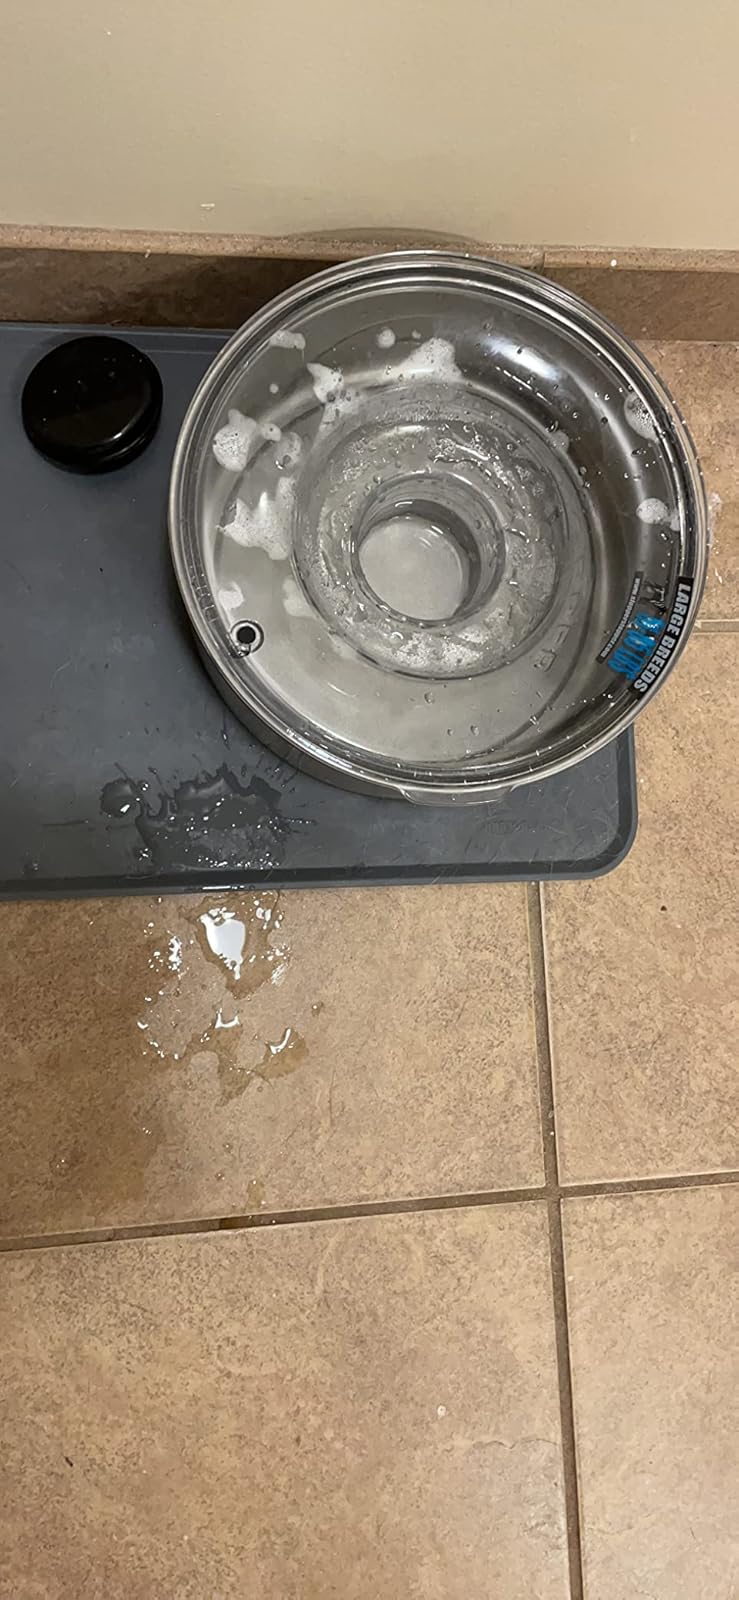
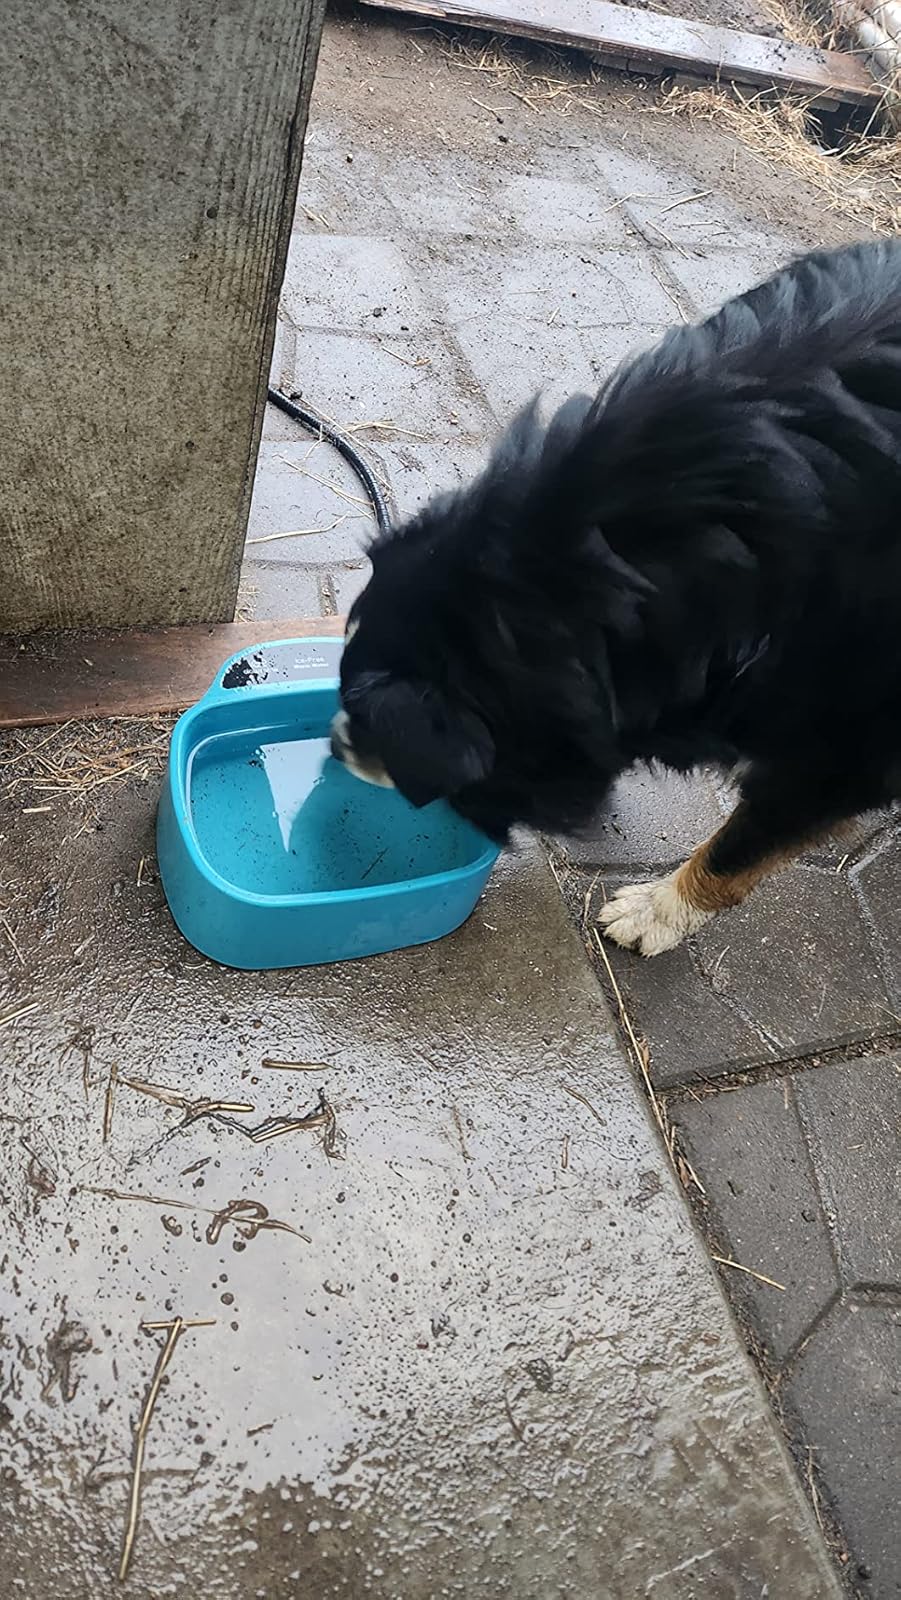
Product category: items_bowl
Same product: no